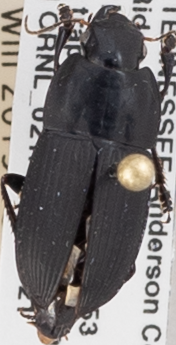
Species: Anisodactylus merula
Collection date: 2018-06-21
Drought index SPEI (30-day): -0.528
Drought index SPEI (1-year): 0.26
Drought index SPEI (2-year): -0.418